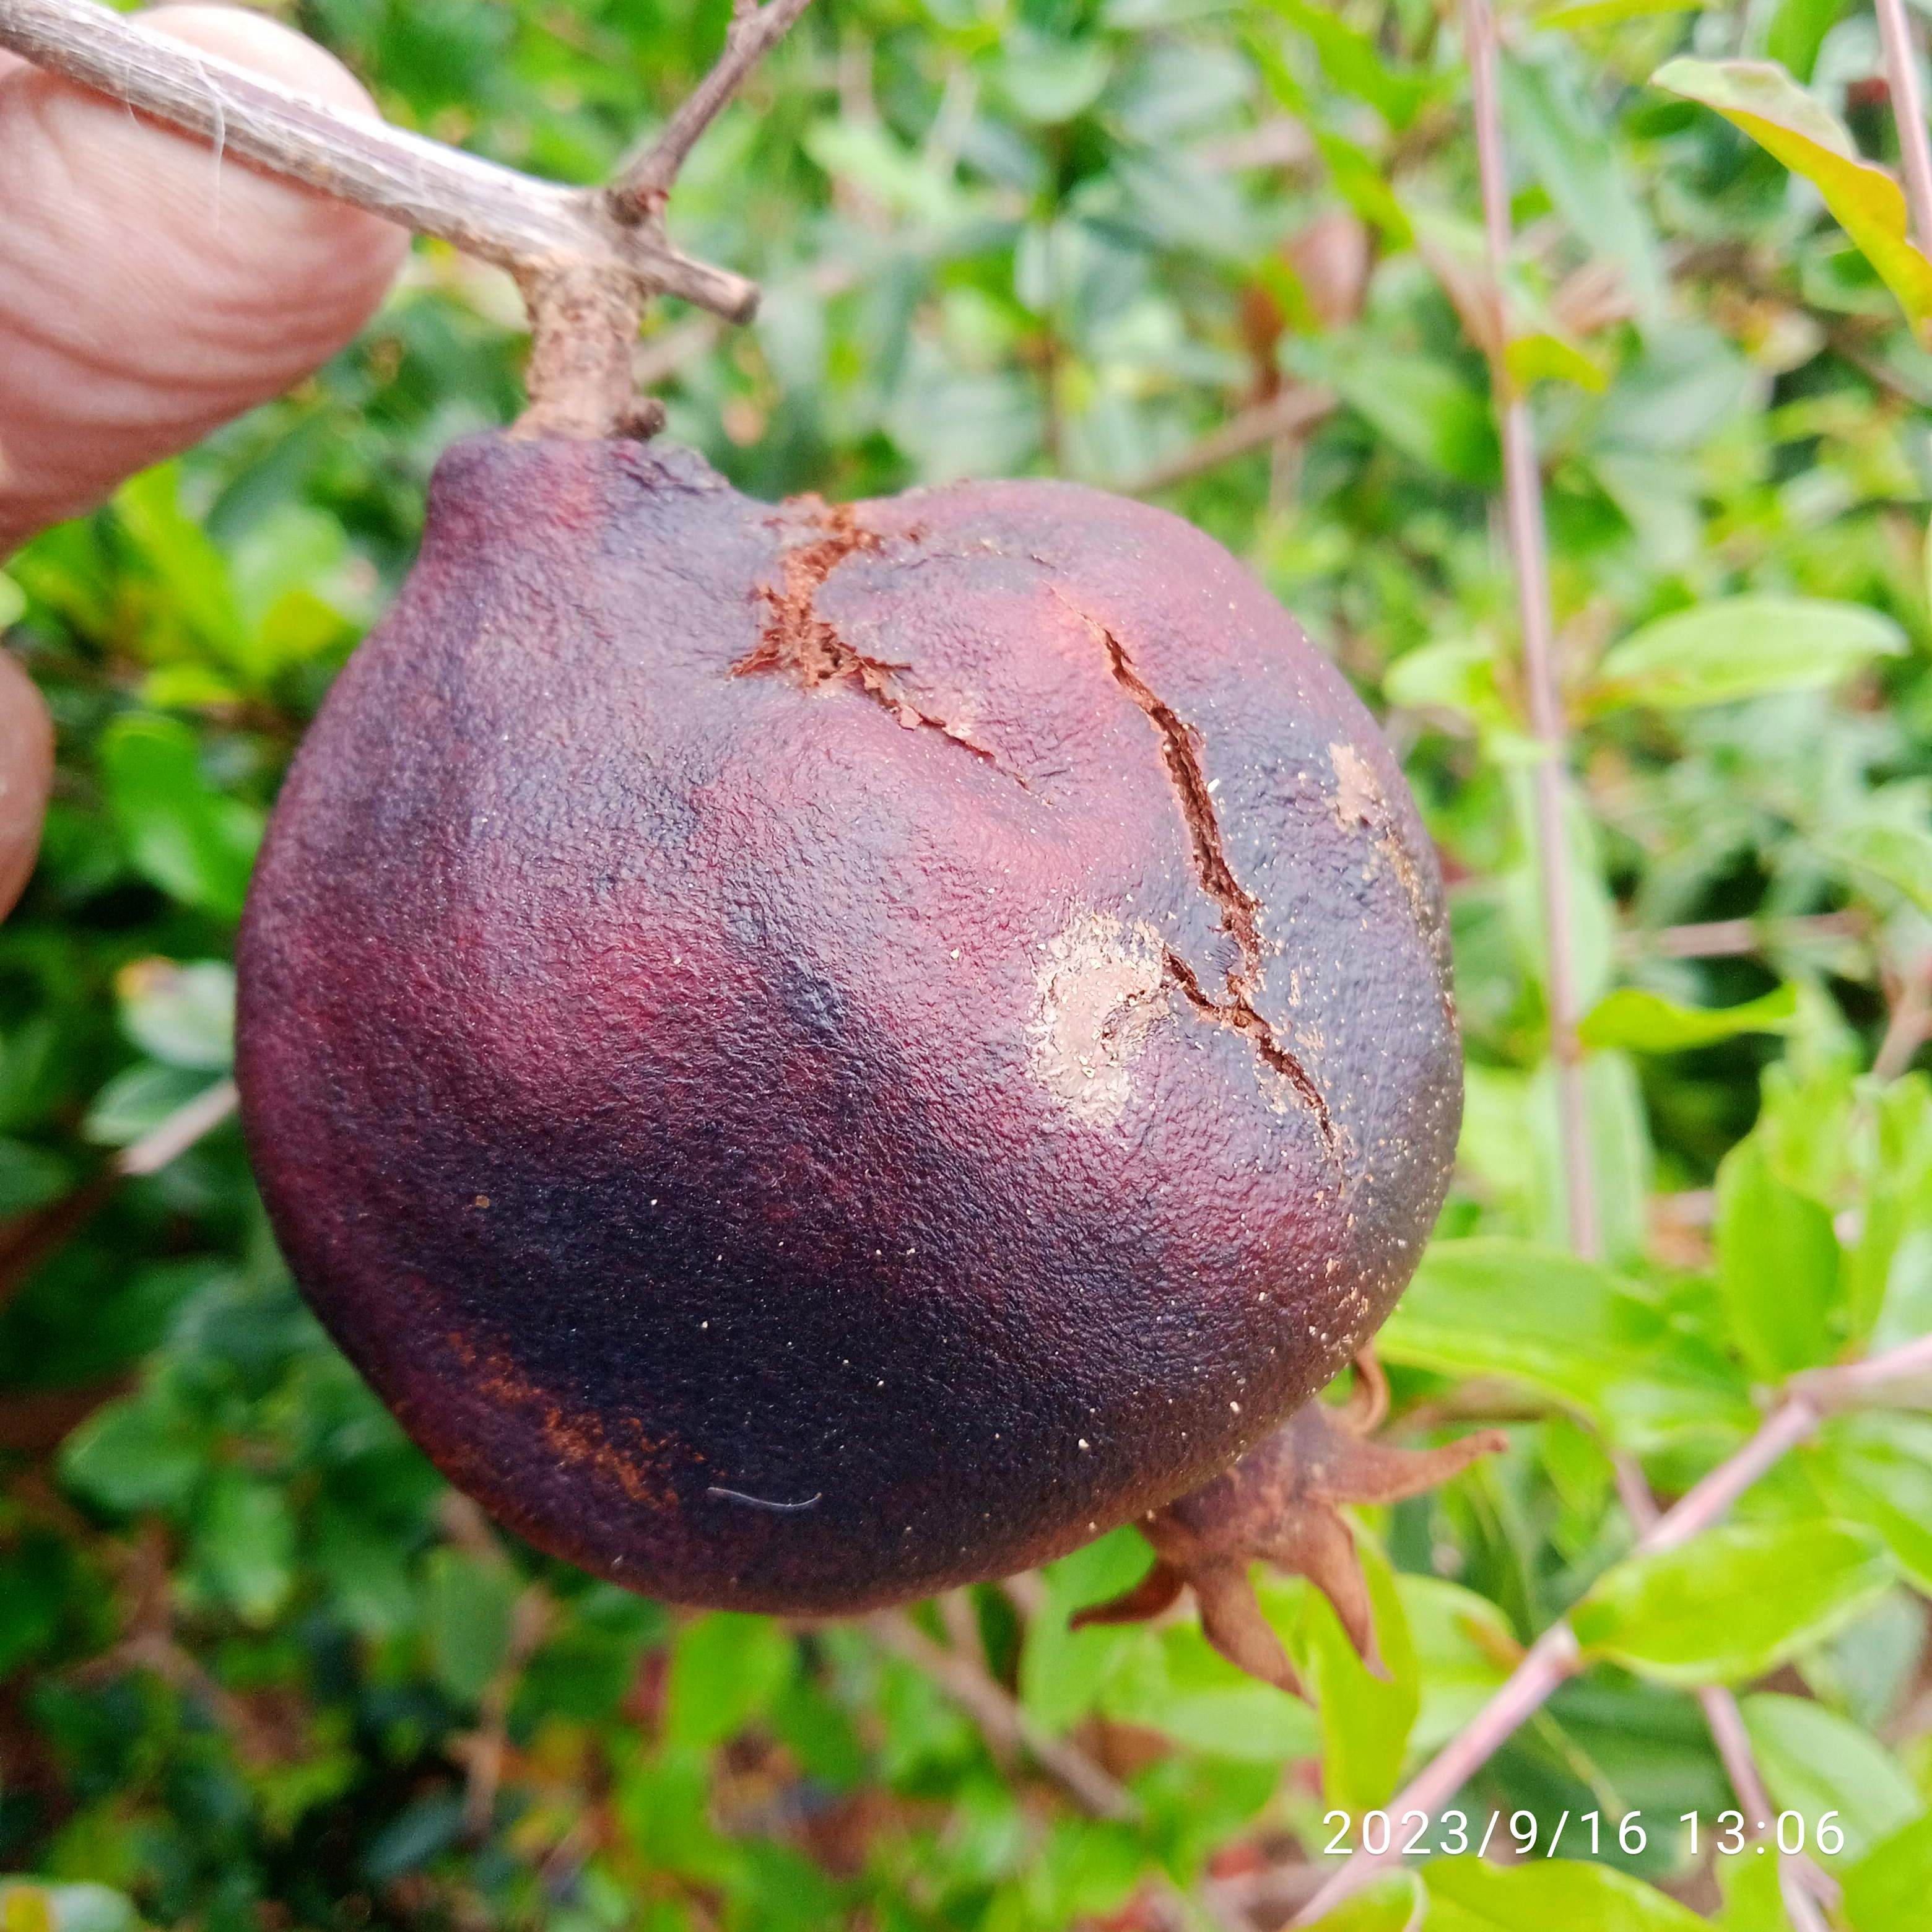
Label: Alternaria